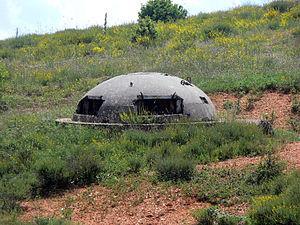
Les bunkers d'Albanie sont un ensemble de plus de 170 000 casemates construites en République populaire socialiste d'Albanie durant la période d'exercice du pouvoir d'Enver Hoxha, entre 1967 et 1991. Ces constructions sont toujours omniprésentes dans le pays, avec un bunker pour onze habitants et une moyenne de six bunkers pour chaque kilomètre carré de terrain